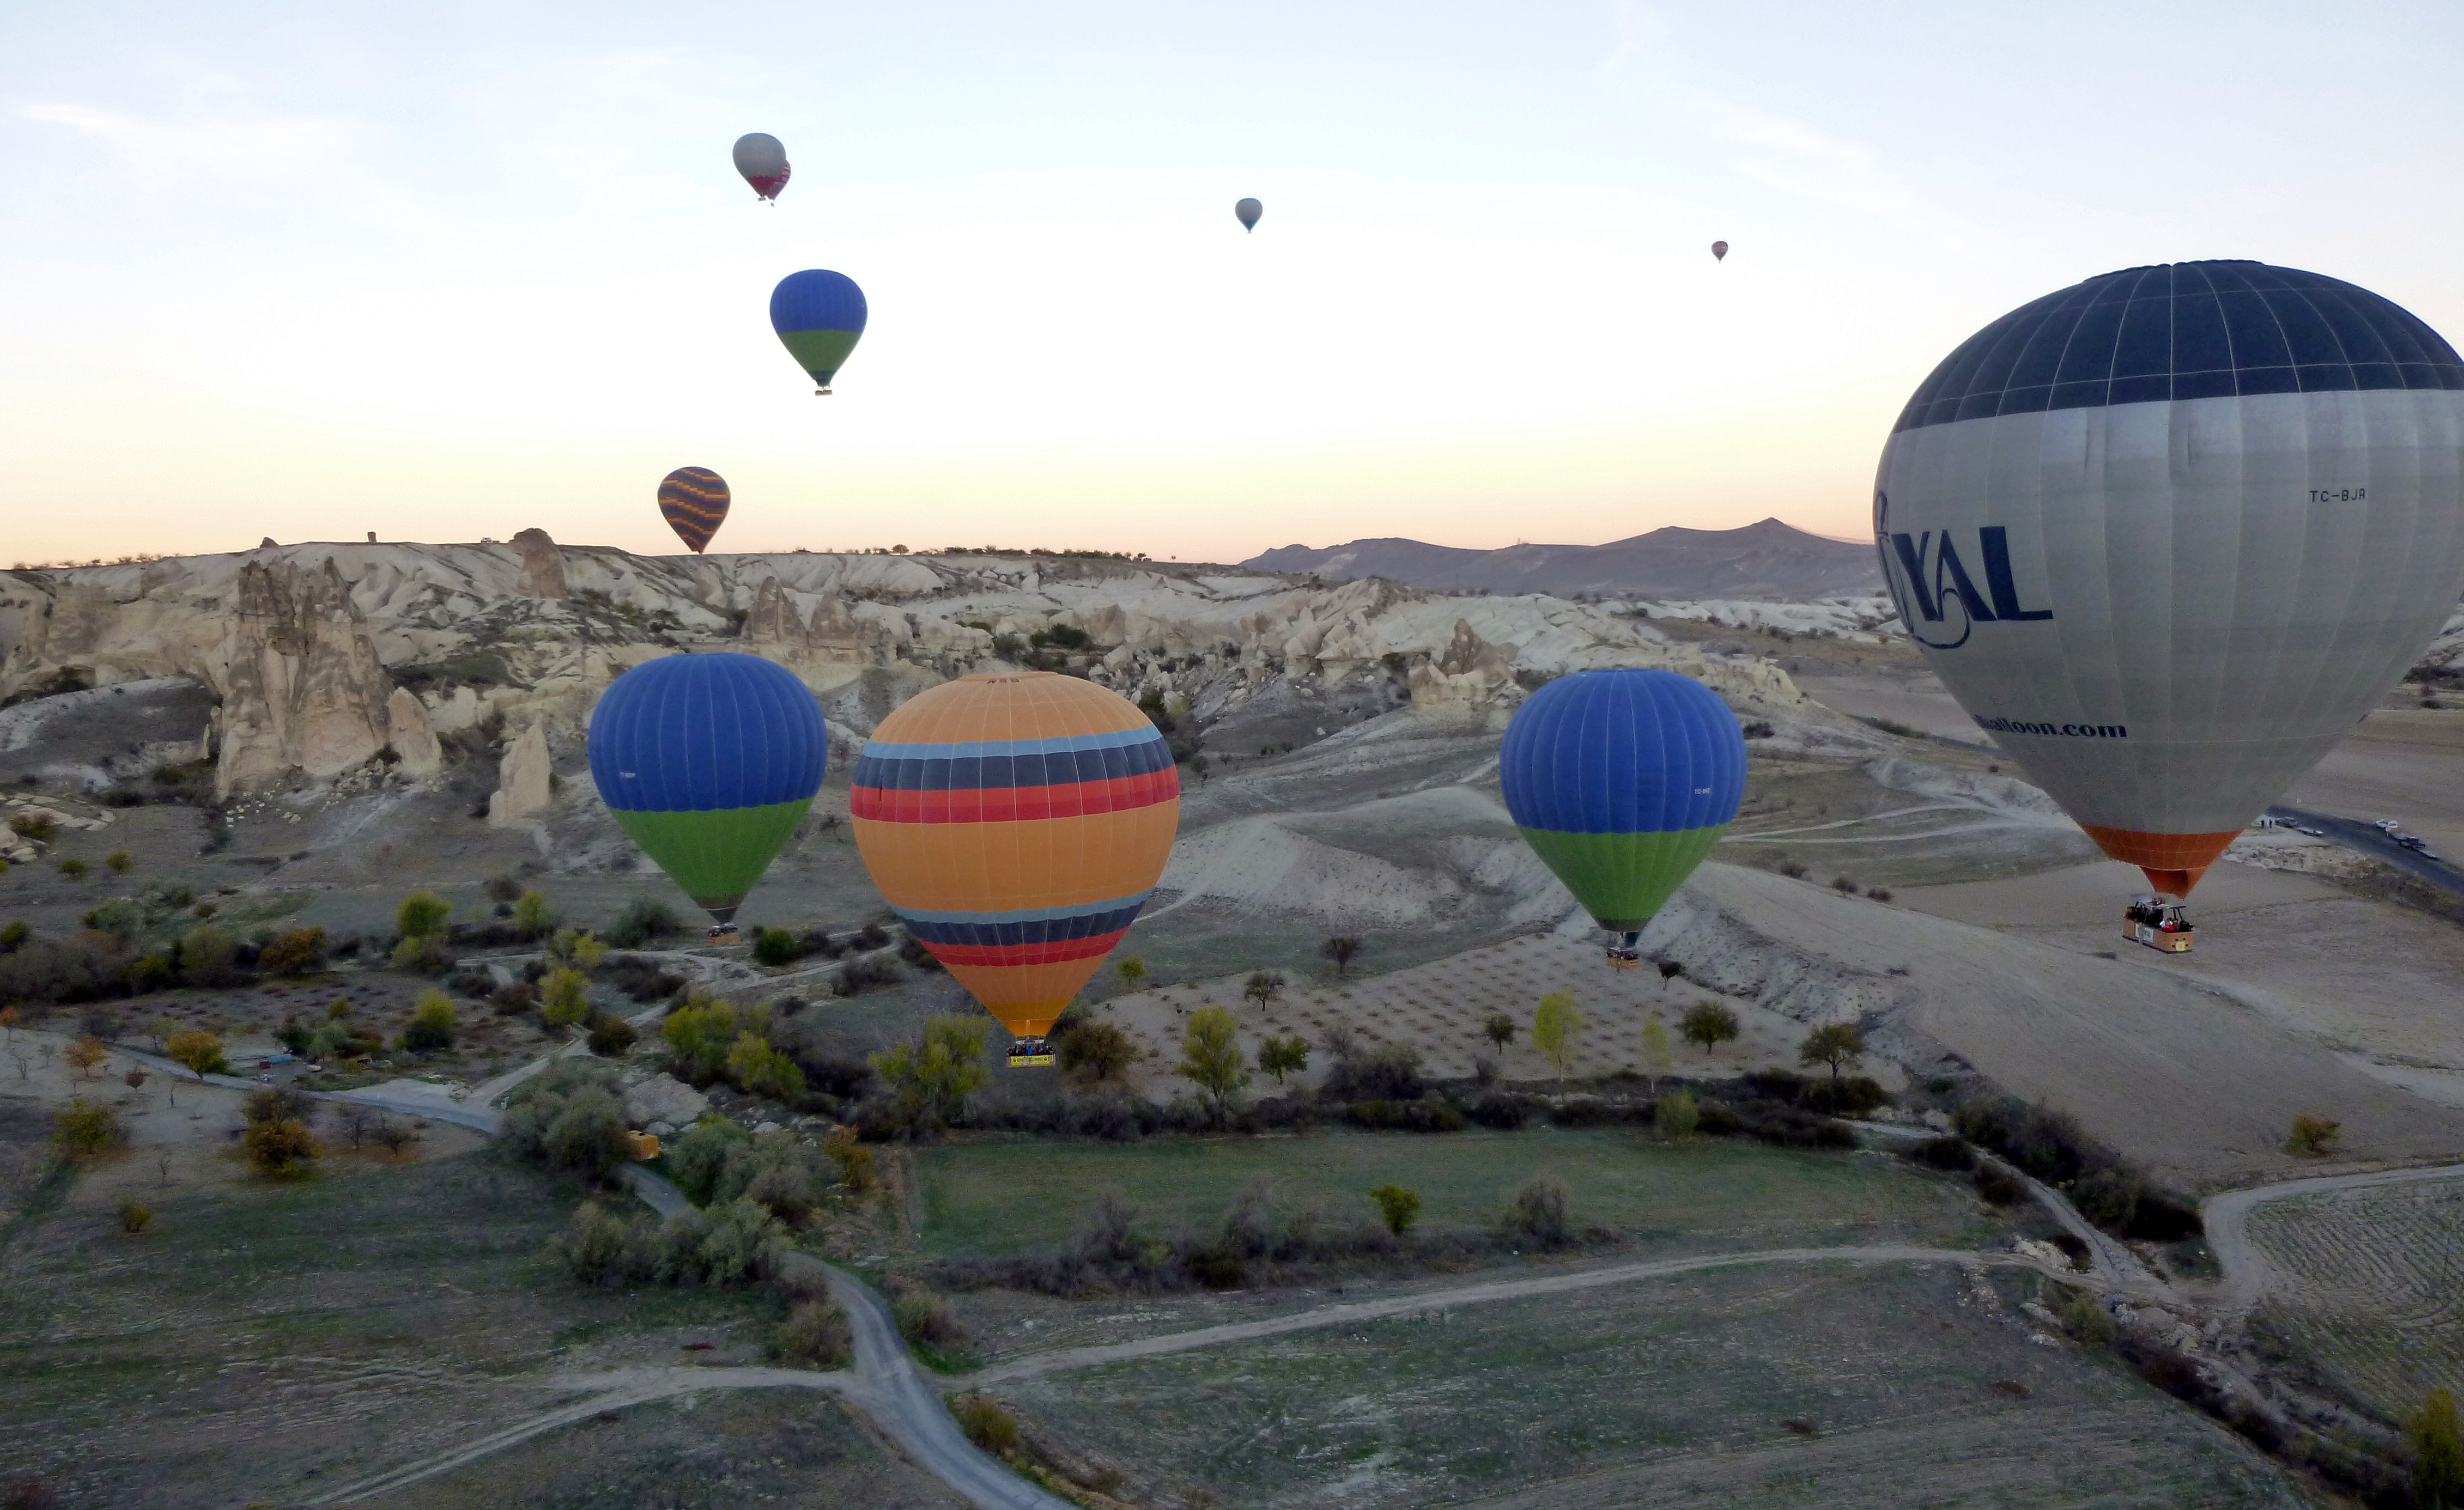
sky, sunrise, balloon, hot air balloon, adventure, aircraft, vehicle, rest, colorful, toy, turkey, cappadocia, air sports, hot air ballooning, hot air balloon ride, atmosphere of earth, captive balloons